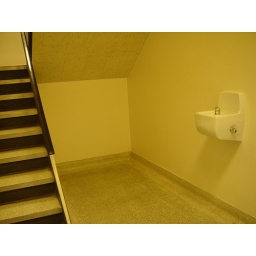
one of the various water fountains in the carleton university library